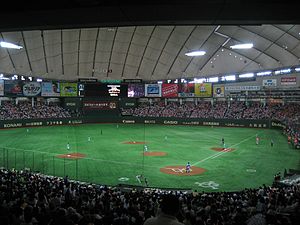
Baseballs historie / Baseball i resten af verden / En verdensomspændende sportsgren
En kamp i den japanske liga i Tokyo Dome
Baseballs historie strækker sig tilbage til begyndelsen af det 18. århundrede, hvor sporten formentlig udviklede sig fra lignende bat-og-bold-spil i Nordamerika. I 1845 blev det første formelle baseballregelsæt nedskrevet, og den første officielt anerkendte baseballkamp fandt sted den 19. juni 1846 i New Jersey, USA. Professionel baseball så dagens lys i 1869 i USA, og de følgende årtier var præget af adskillige grundlæggelser og opløsninger af professionelle ligaer. Fra starten af det 20. århundrede stod kun to ligaer tilbage som sejrsherrer, National League og American League, og de eksisterer den dag i dag.